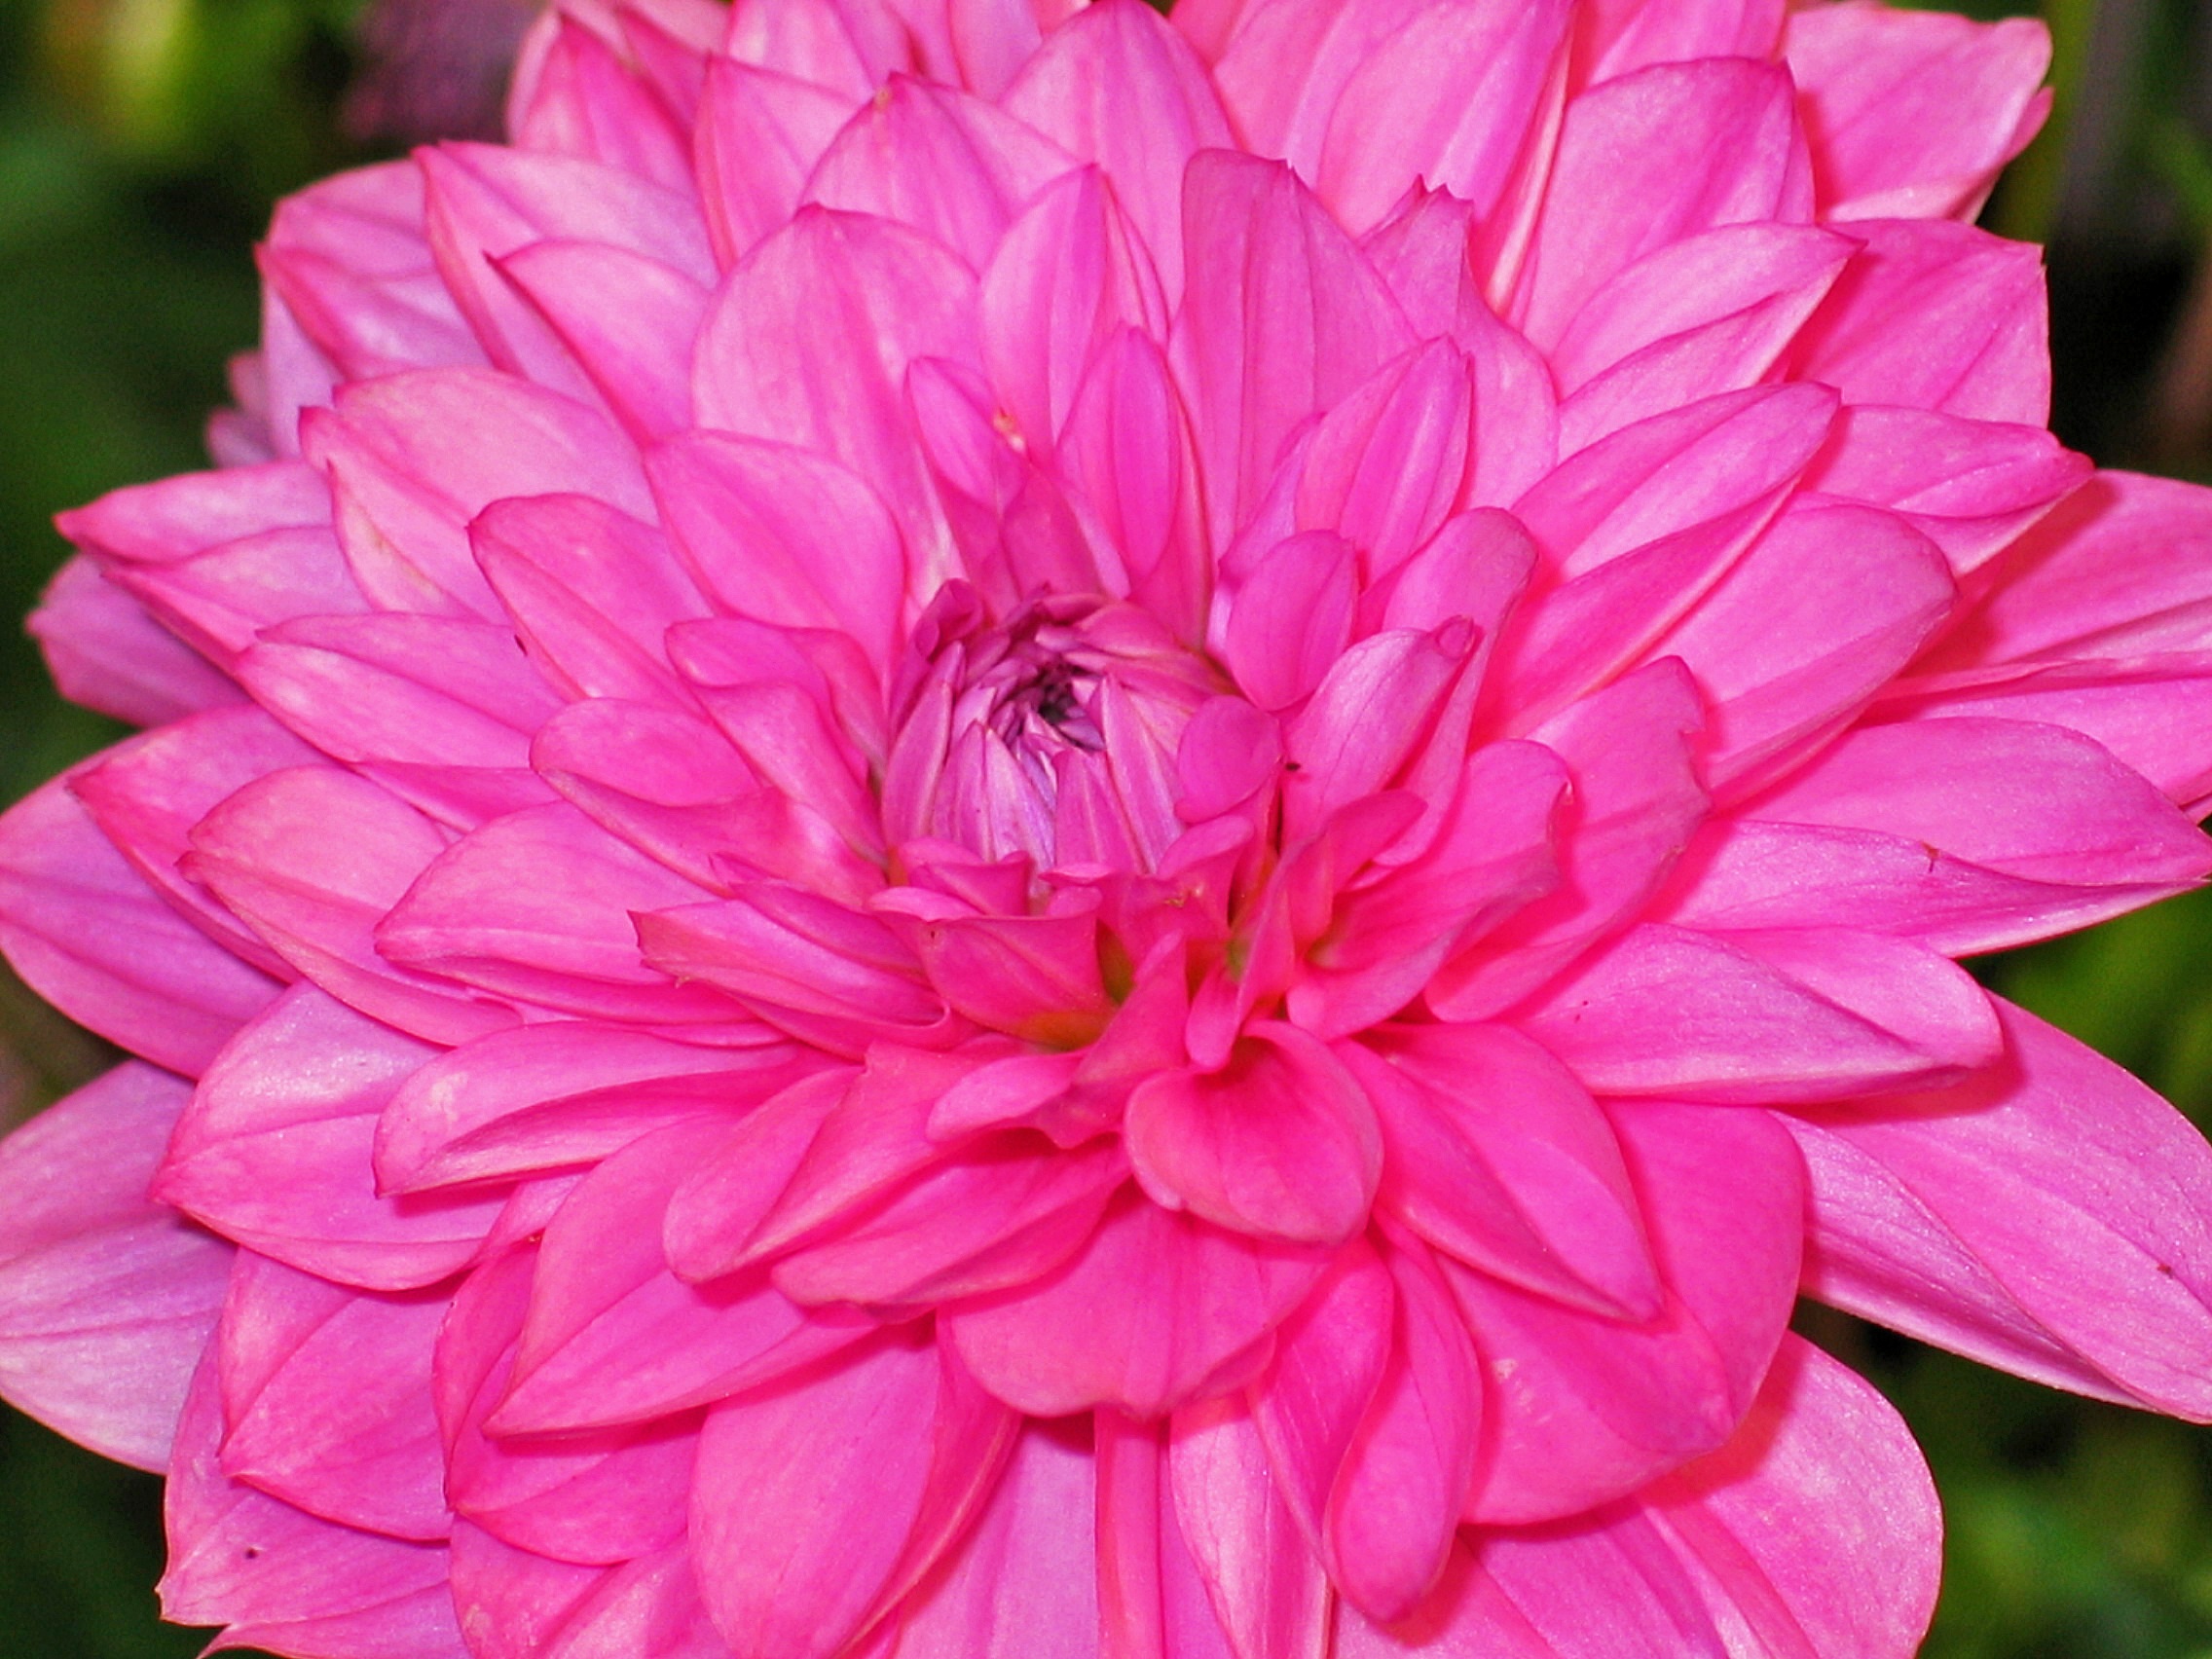
nature, blossom, plant, flower, petal, bloom, summer, color, botany, garden, pink, close, flora, dahlia, background, petals, decorative, bright, beautiful, flower garden, pink flower, garden plant, flowering plant, daisy family, summer flower, city car, dahlias garden, asterales, annual plant, land plant